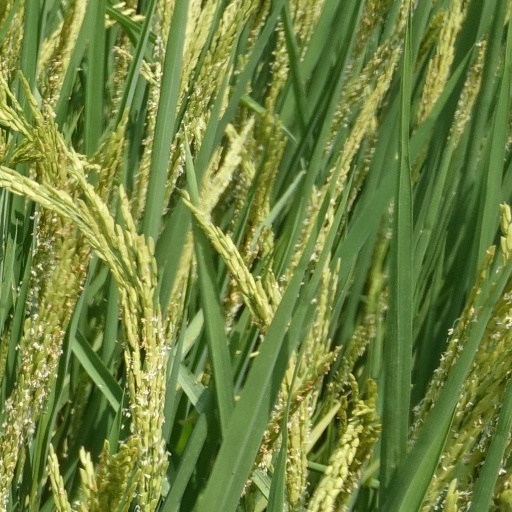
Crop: rice